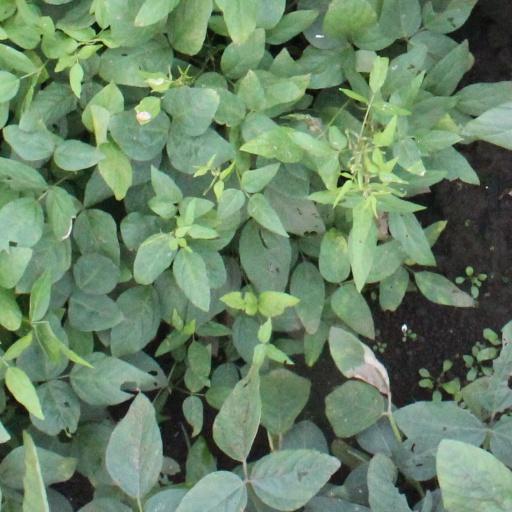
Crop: soybean